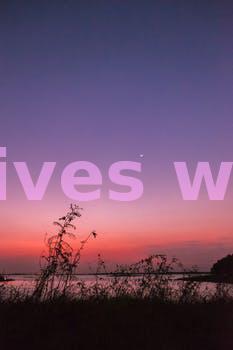
Label: Watermark